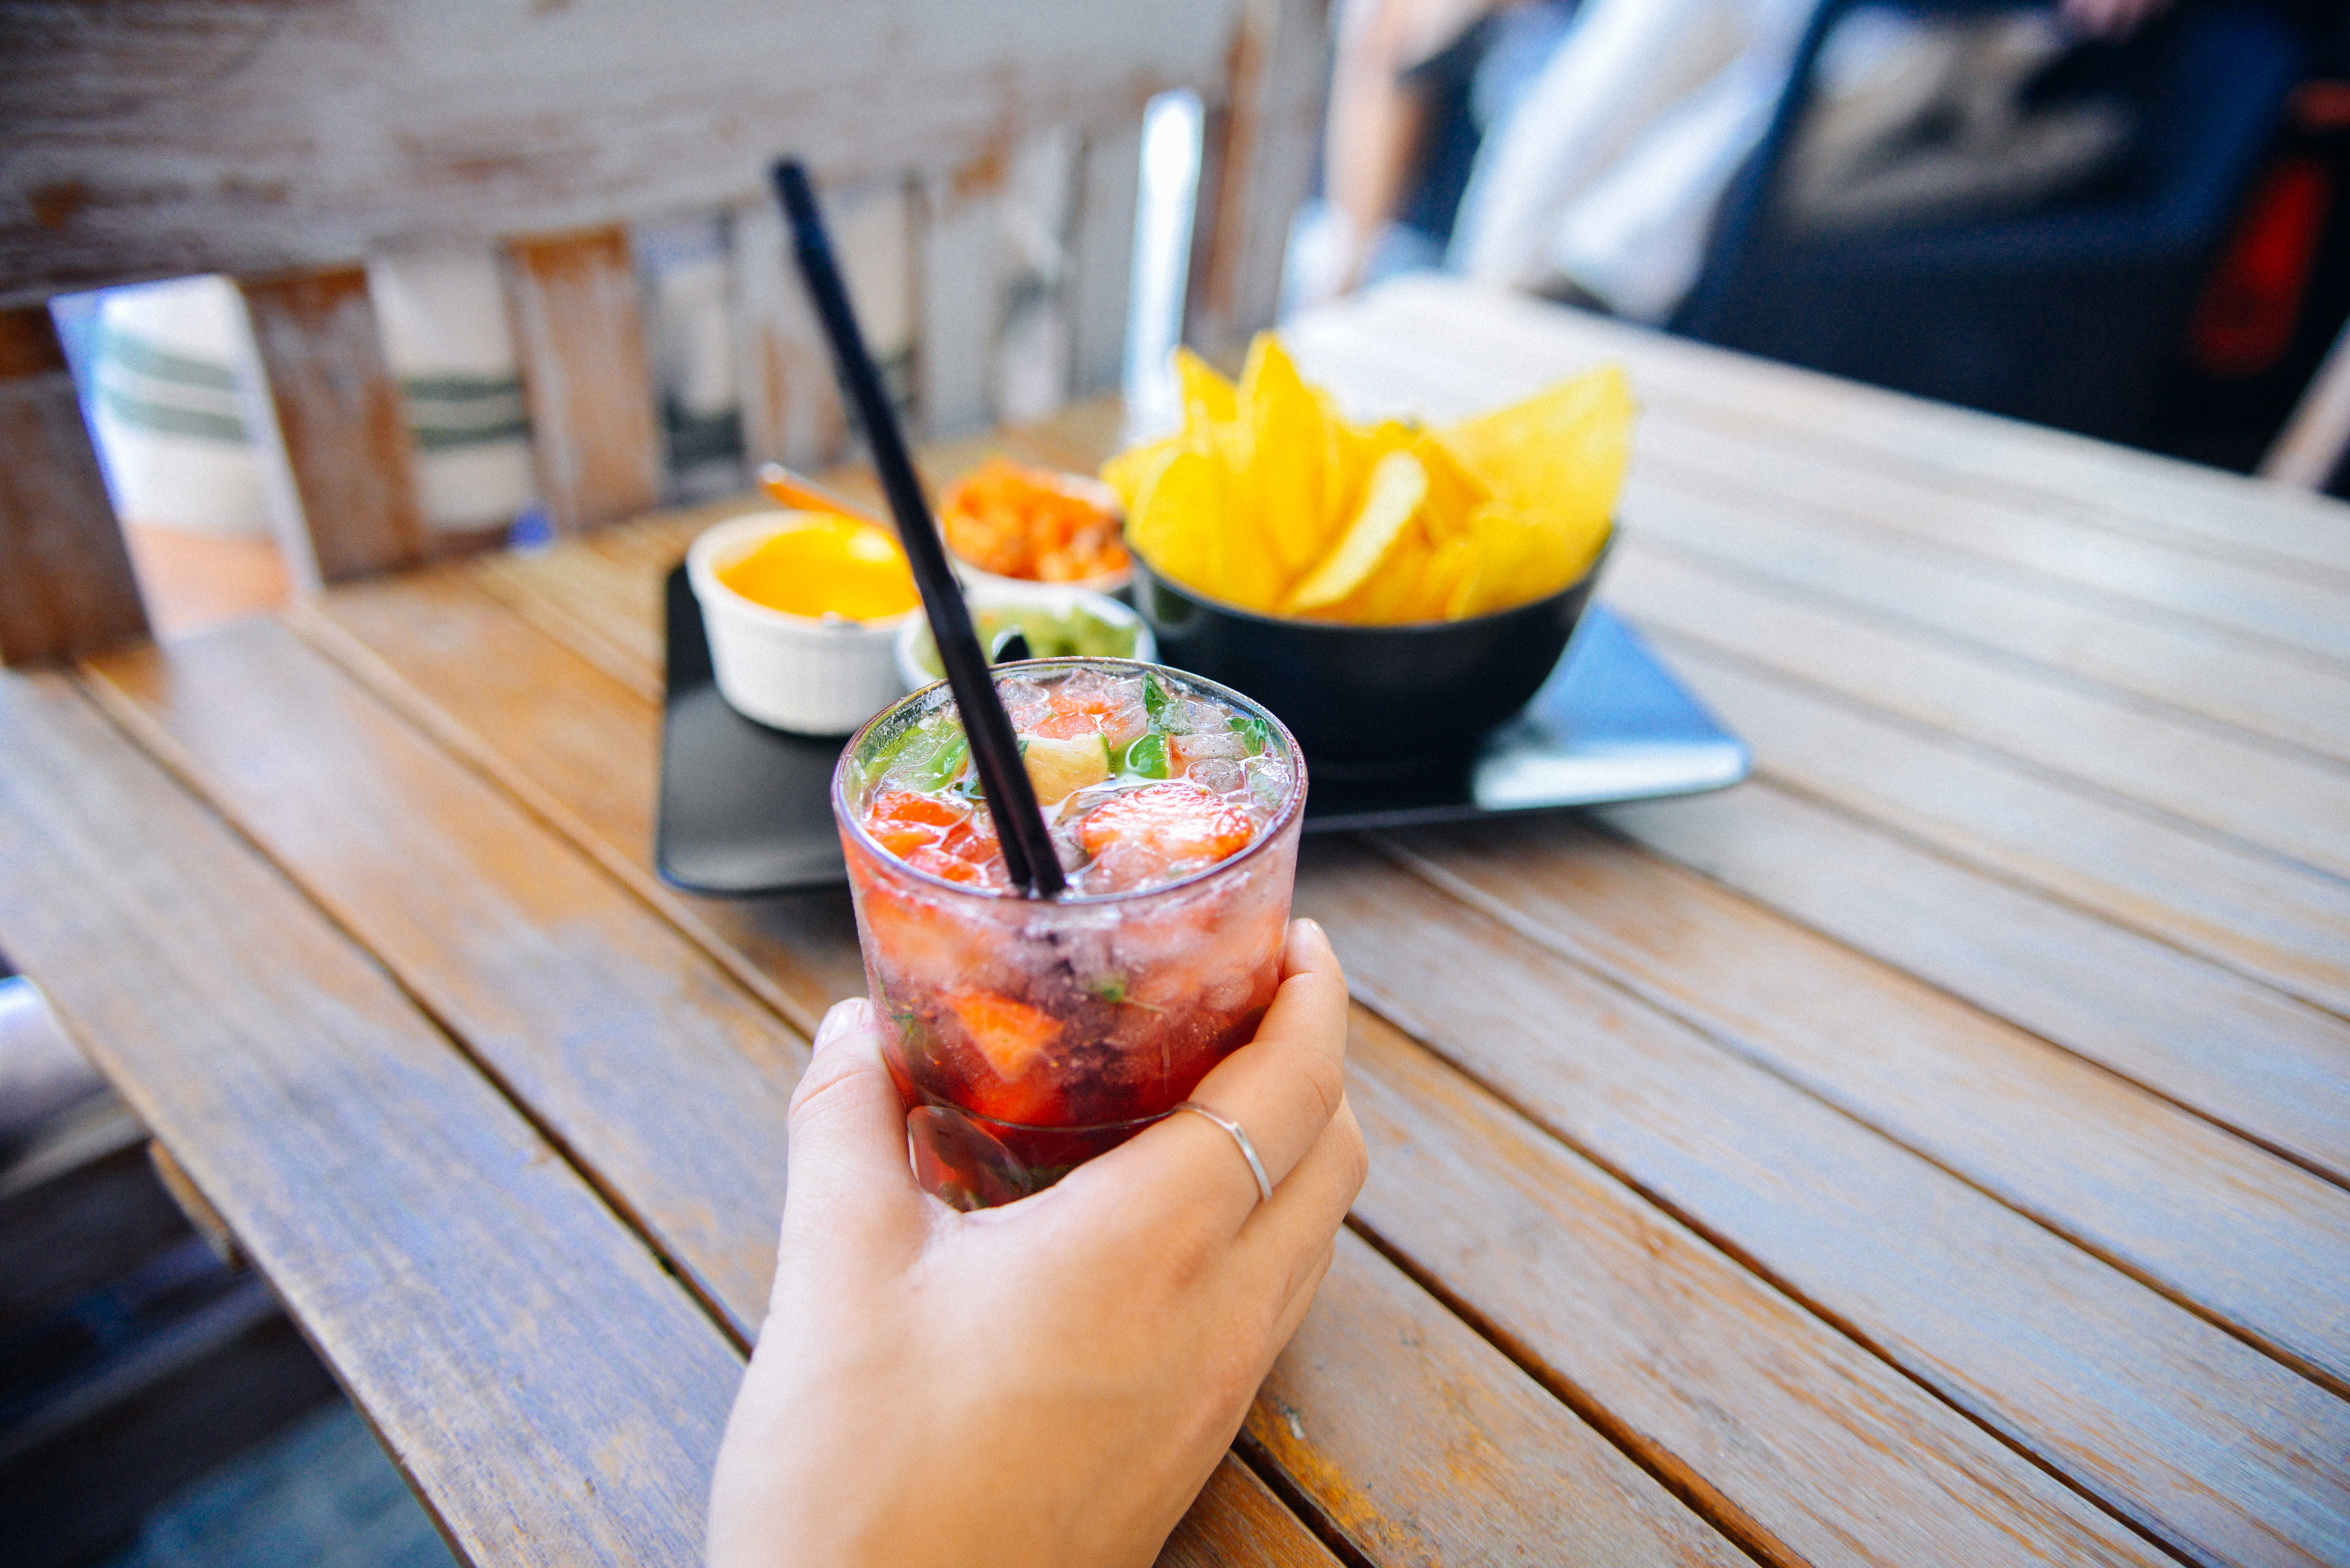
glass, restaurant, dish, meal, food, produce, beverage, drink, breakfast, lunch, alcohol, cocktail, alcoholic, fruits, brunch, sense, nachos